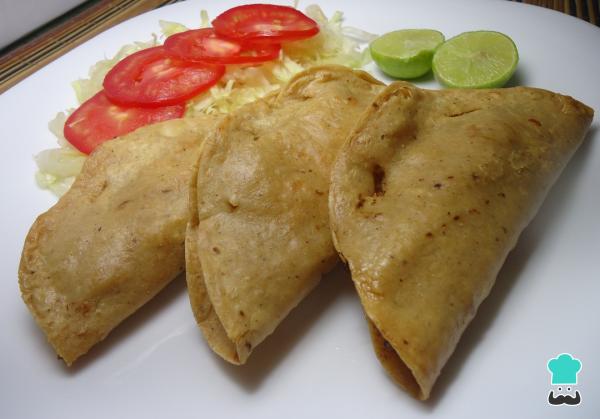
¡¡LISTO!! Puedes servir tus empanadas de atún mexicanas acompañadas de una ensalada de lechuga y tomate rojo, además de aderezarlas con unas gotitas de limón.Este platillo mexicano también los puedes servir con algunas salsas como la famosa salsa de siete chiles o la salsa chimole. ¡Buen provecho!